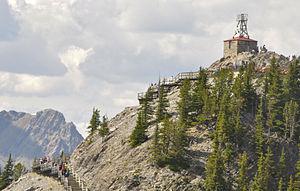
Lieu historique national du Canada de la Station d'Étude des Rayons Cosmiques du Mont Sulphur
Cet article recense les lieux patrimoniaux de l'Alberta inscrits au répertoire des lieux patrimoniaux du Canada, qu'ils soient de niveau provincial, fédéral ou municipal.